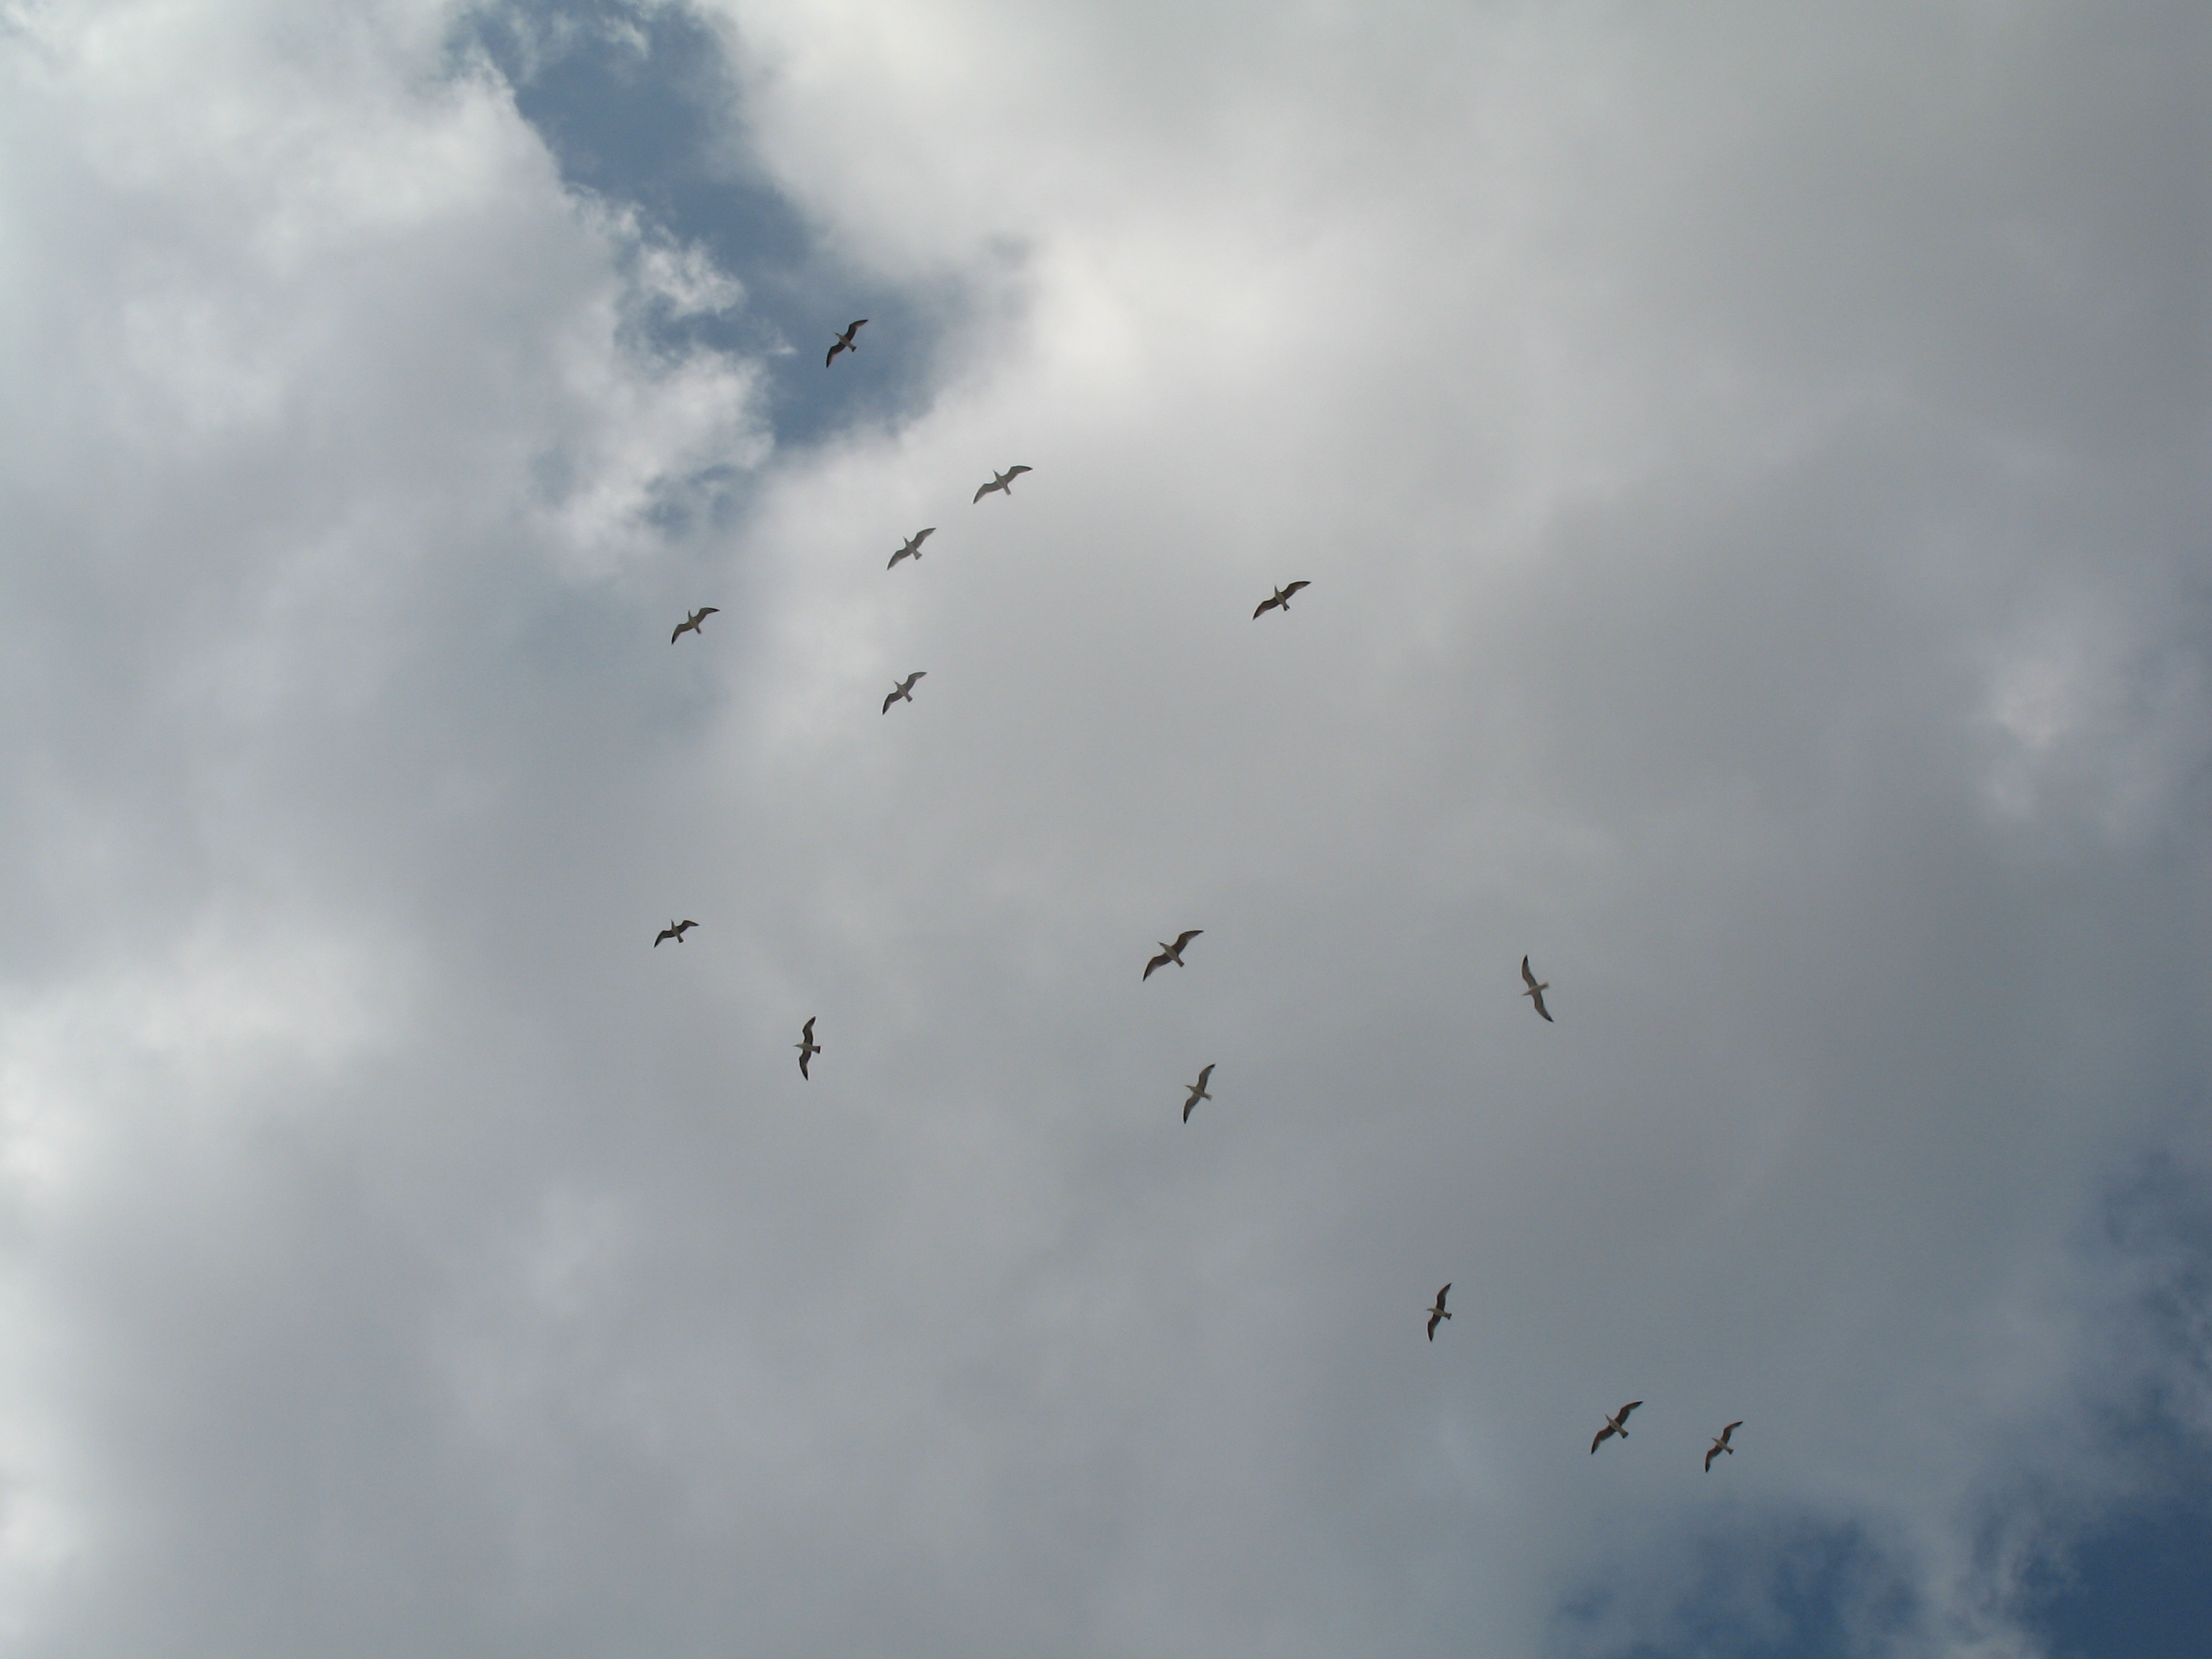
nature, bird, wing, cloud, sky, flock, fly, seagull, flight, birds, clouds, bird migration, atmosphere of earth, animal migration